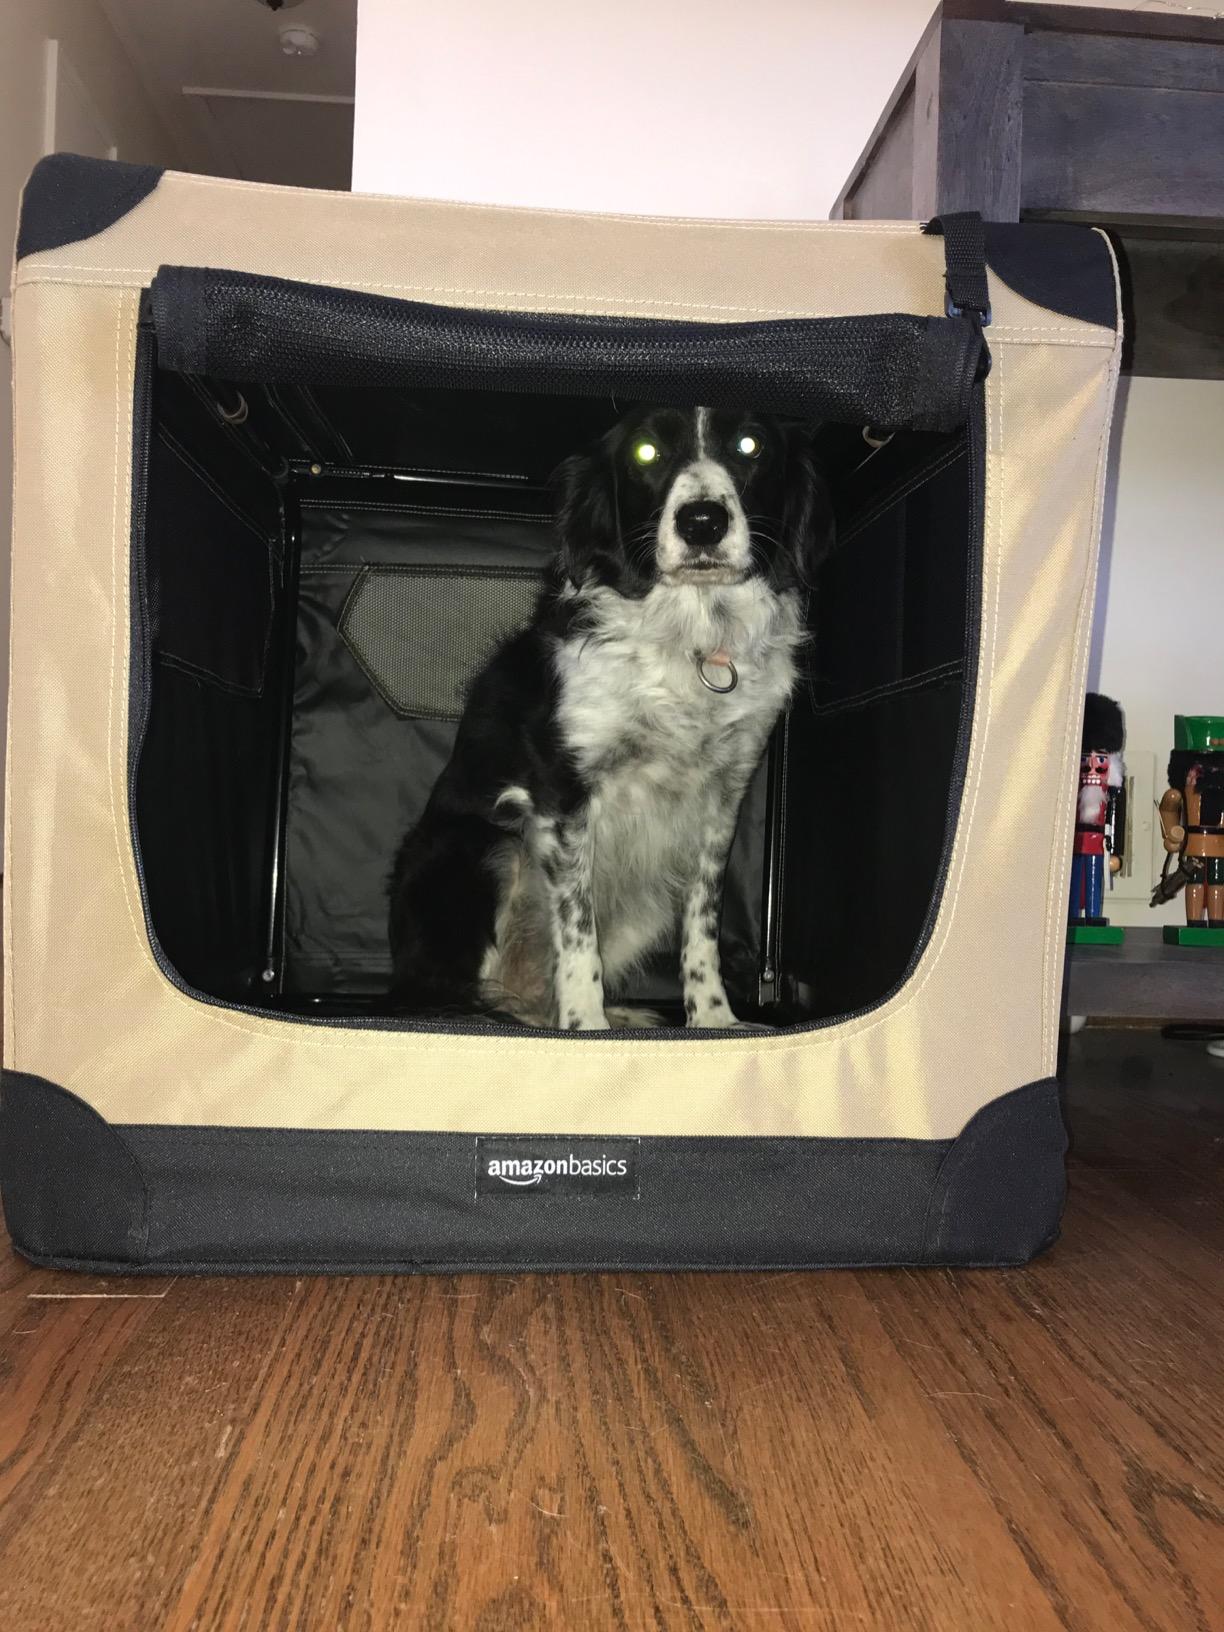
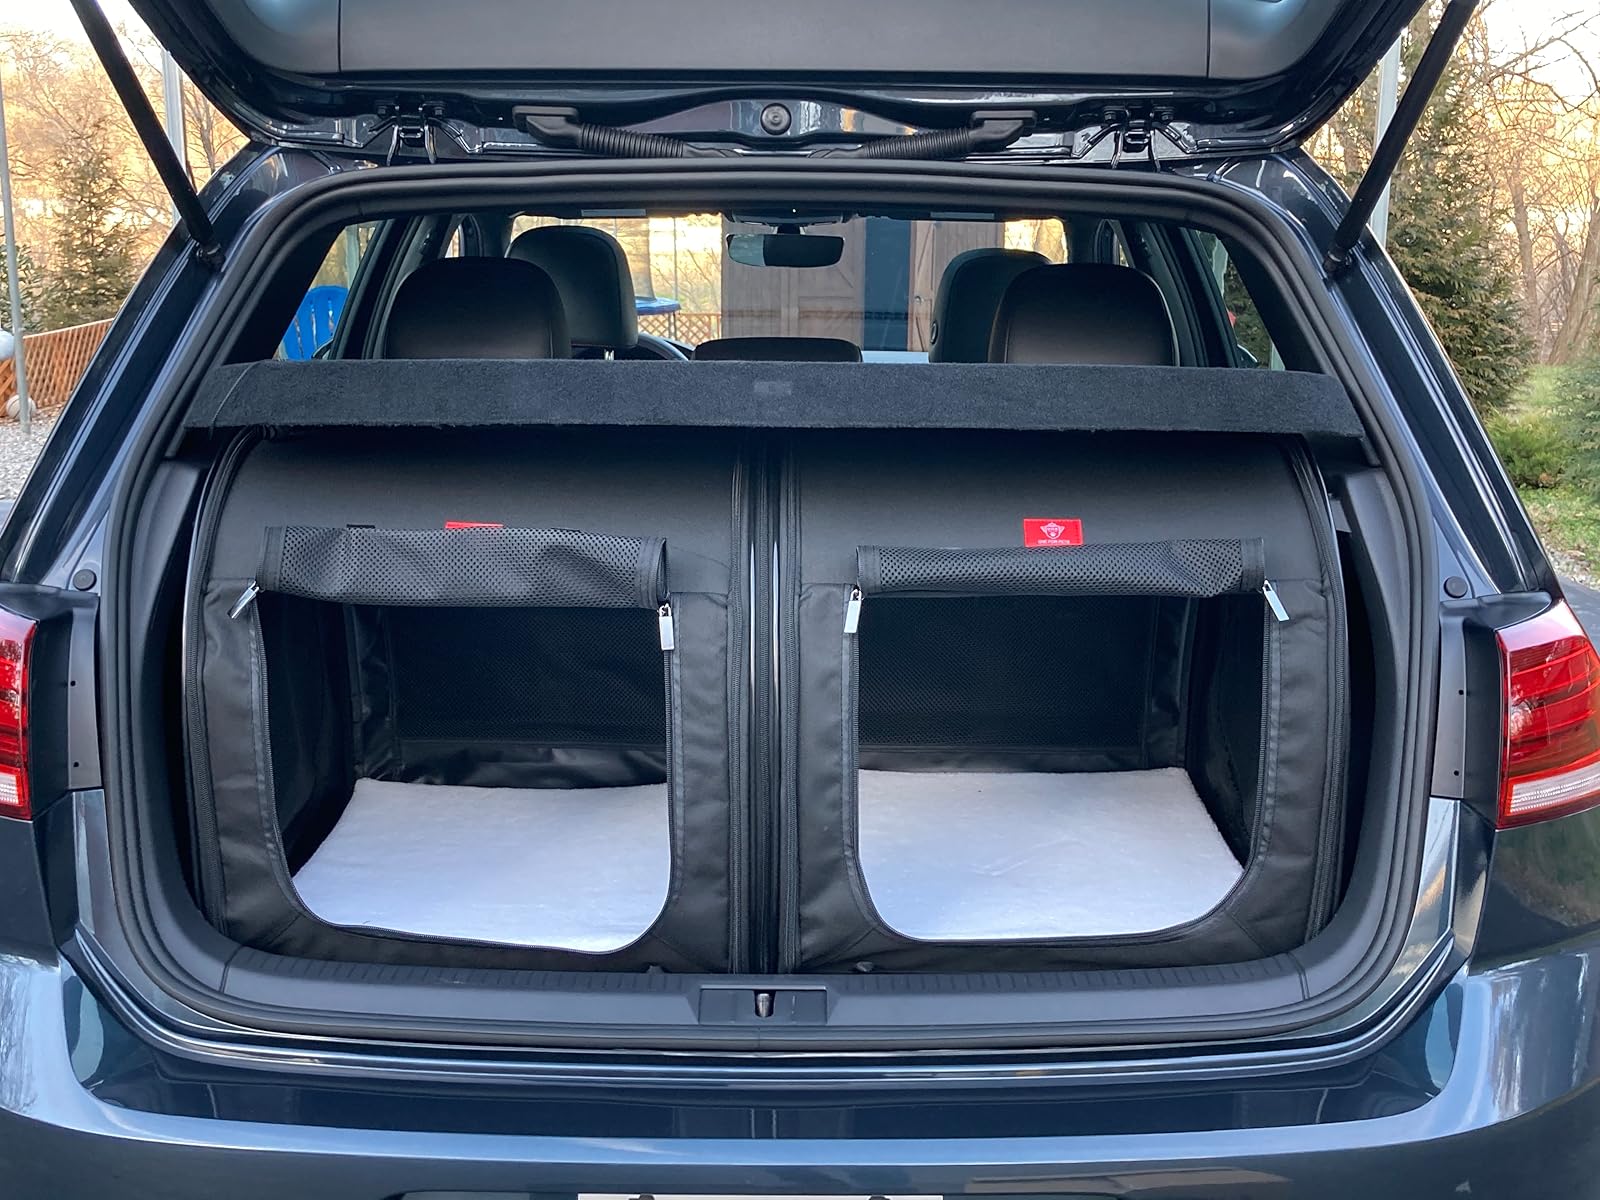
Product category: items_kennel
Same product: no